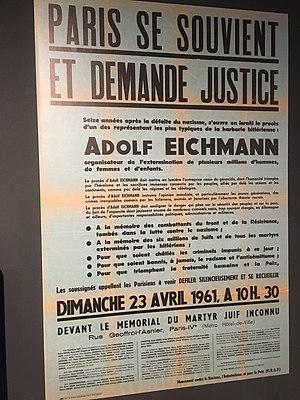
Appel à la manifestation silencieuse à Paris lors du procès Eichmann à Jérusalem
Dès l'occupation allemande, des Juifs ont pensé qu'ils ne survivraient pas à la guerre et qu'il fallait garder une trace de leur annihilation. C'est le cas d'Emanuel Ringelblum à Varsovie, fondateur de l'Oyneg Shabbos, d'Isaac Schneersohn du CDJC et de Mordechaï Shenhaby dans le futur État d'Israël. Après-guerre, jusqu'au procès d'Eichmann en 1961, la mémoire des victimes a largement été occultée. La reconnaissance et la commémoration du génocide juif diffèrent dans le temps, d'un pays à l'autre. Aujourd'hui, le génocide des Juifs ou Shoah est devenu central dans la commémoration internationale des victimes de la Seconde Guerre mondiale.